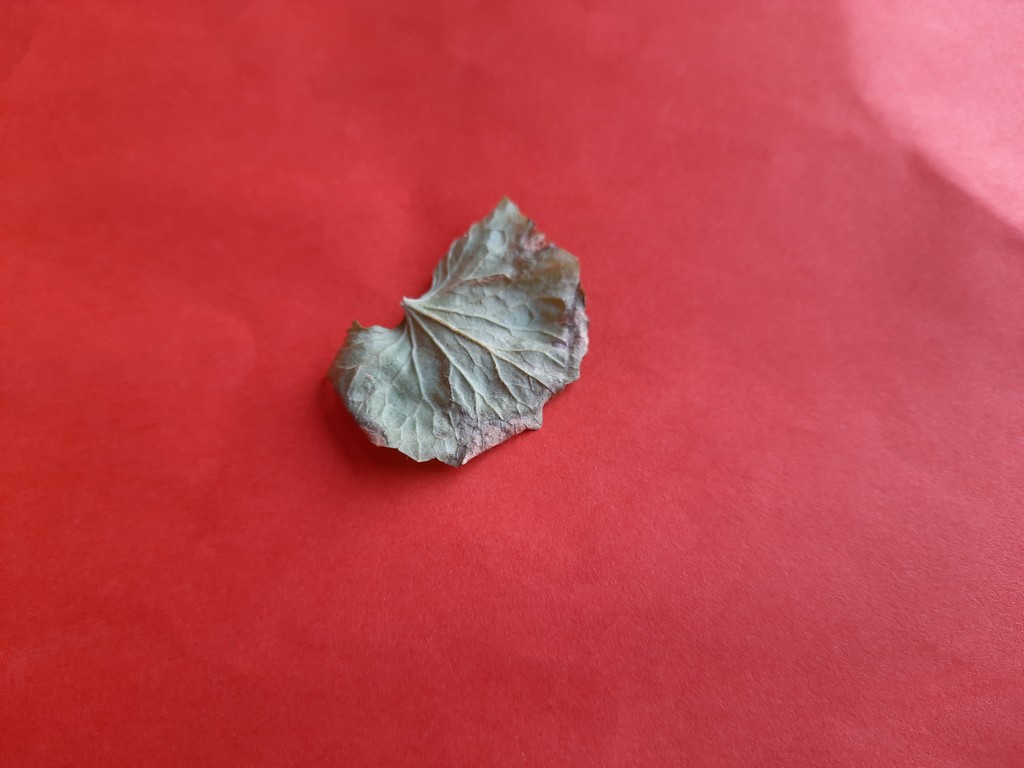
Label: Dried